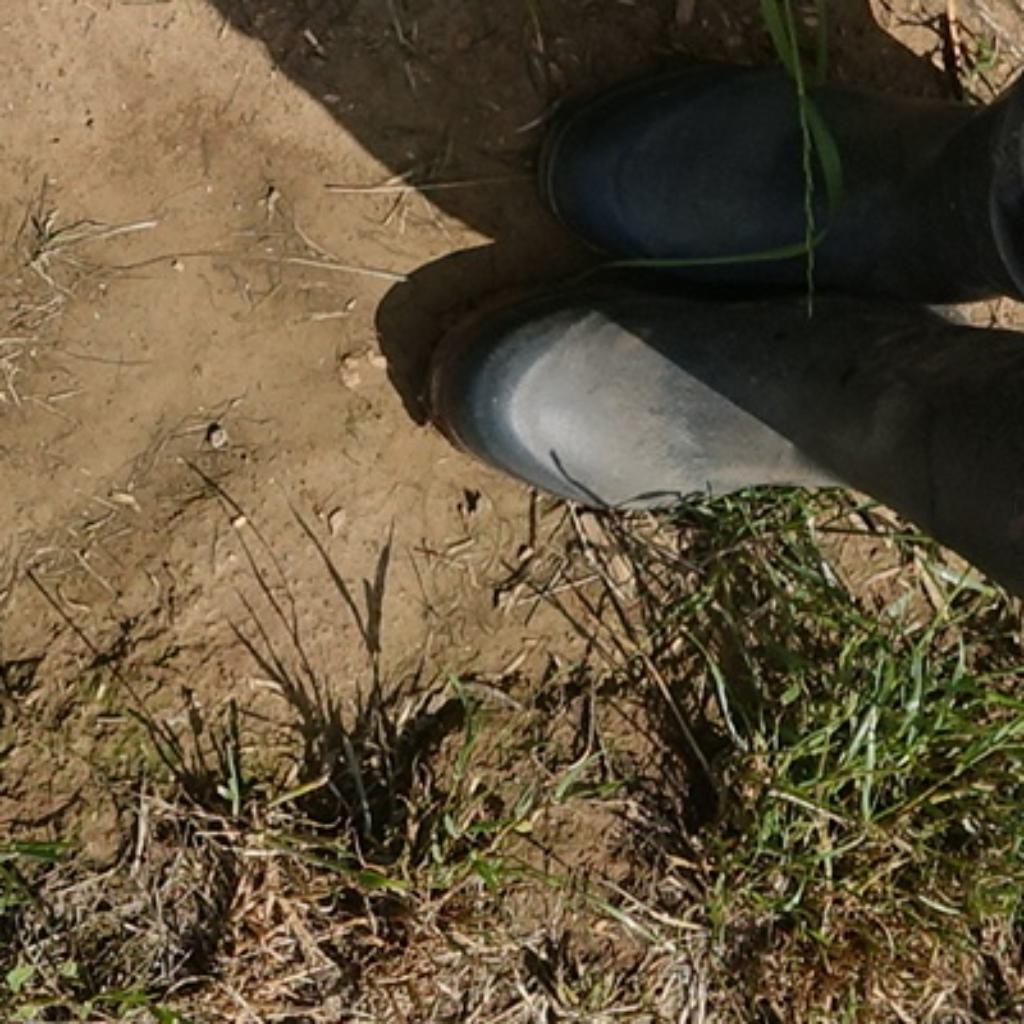
Country: France
Location: VLB
Wheat development stage: Filling